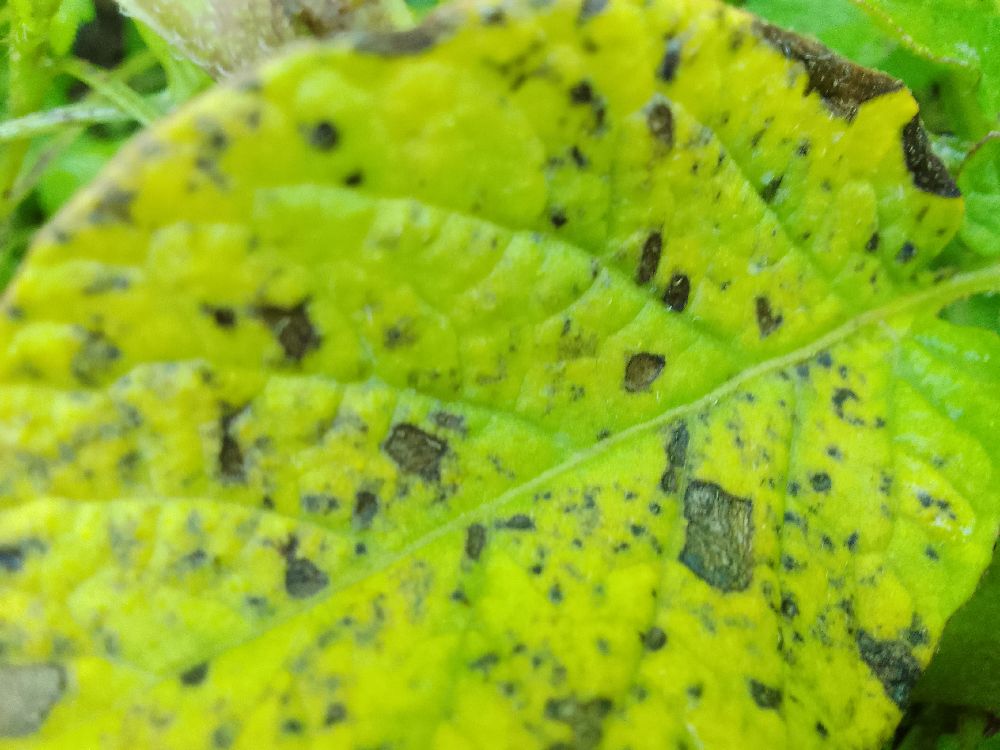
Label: Early blight